New Zealand sole

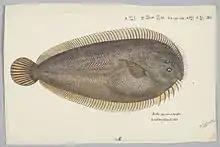
Peltorhamphus novaezeelandiae by Frank Edward Clarke

The New Zealand sole or common sole, "Peltorhamphus novaezeelandiae", is a righteye flounder of the genus "Peltorhamphus", found around New Zealand in shallow enclosed waters less than 100 m in depth. Their length is from 25 to 45 cm.